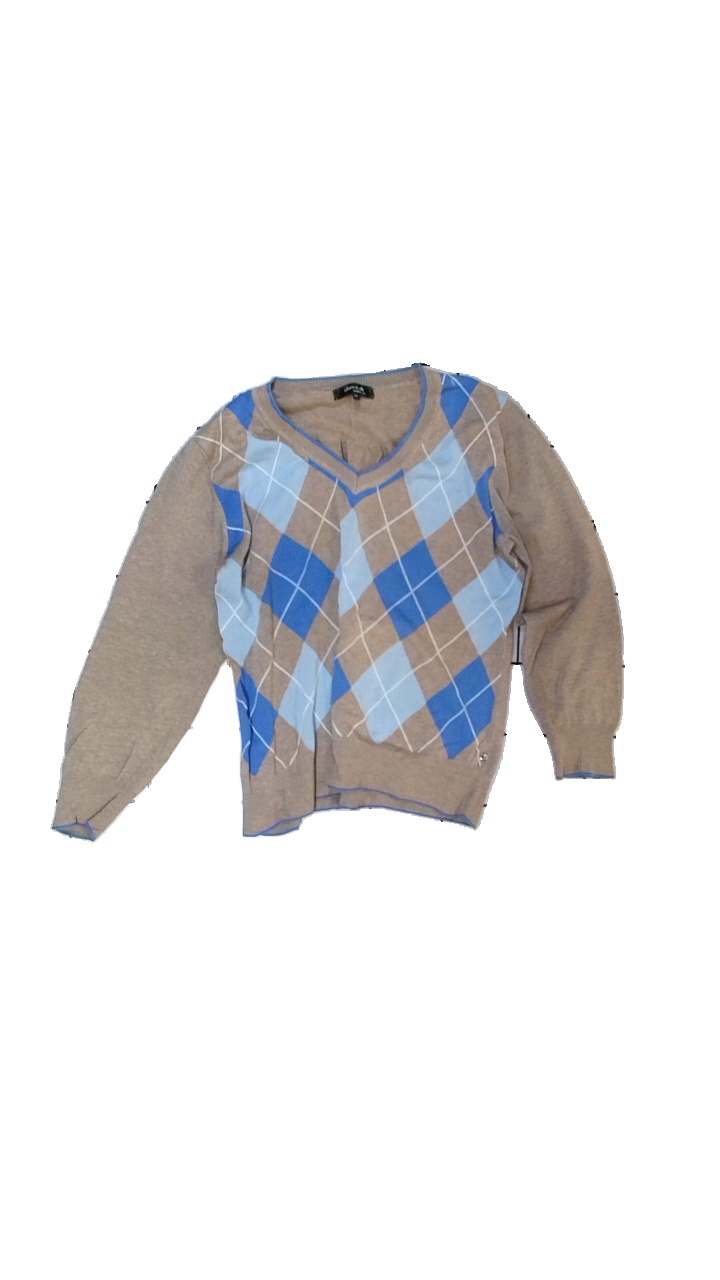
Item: Sweater (Ladies)
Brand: Claire.dk
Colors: Beige, Blue, White
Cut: Regular, V-collar
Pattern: Geometric print
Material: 100% cotton
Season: All
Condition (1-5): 3
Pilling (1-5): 3
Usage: Reuse
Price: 50-100